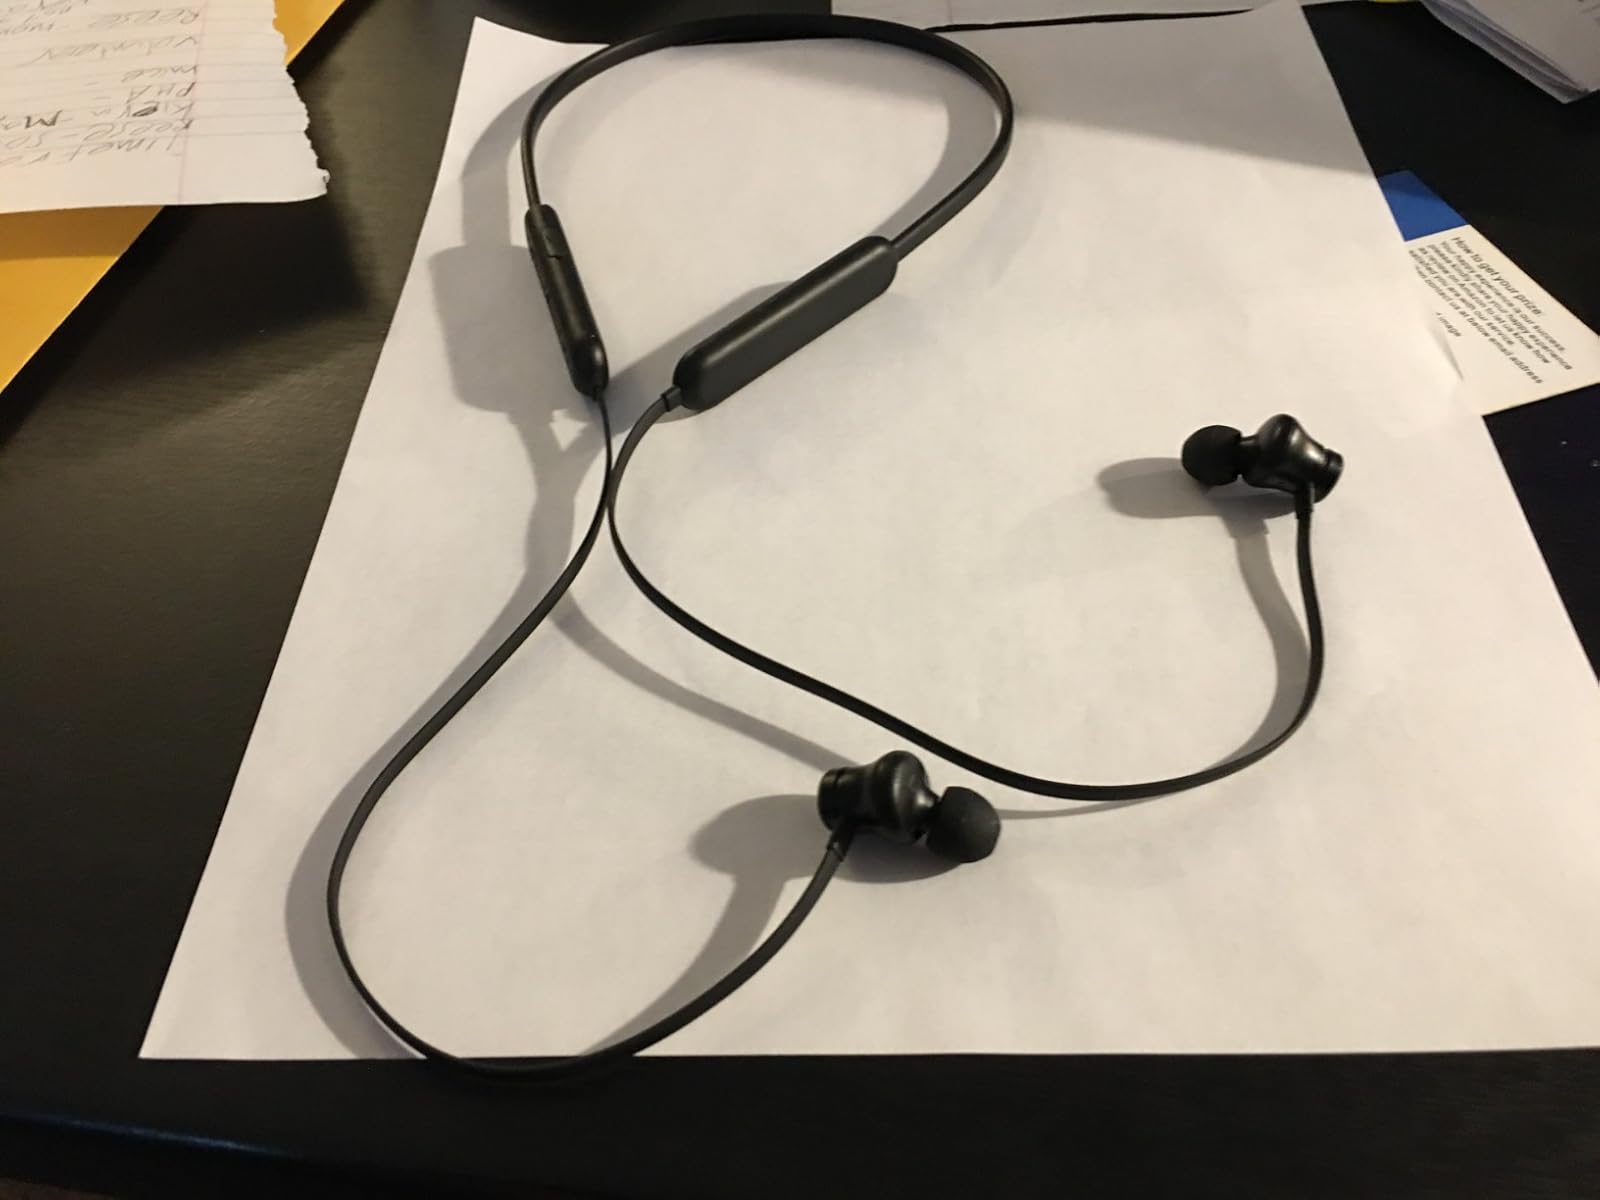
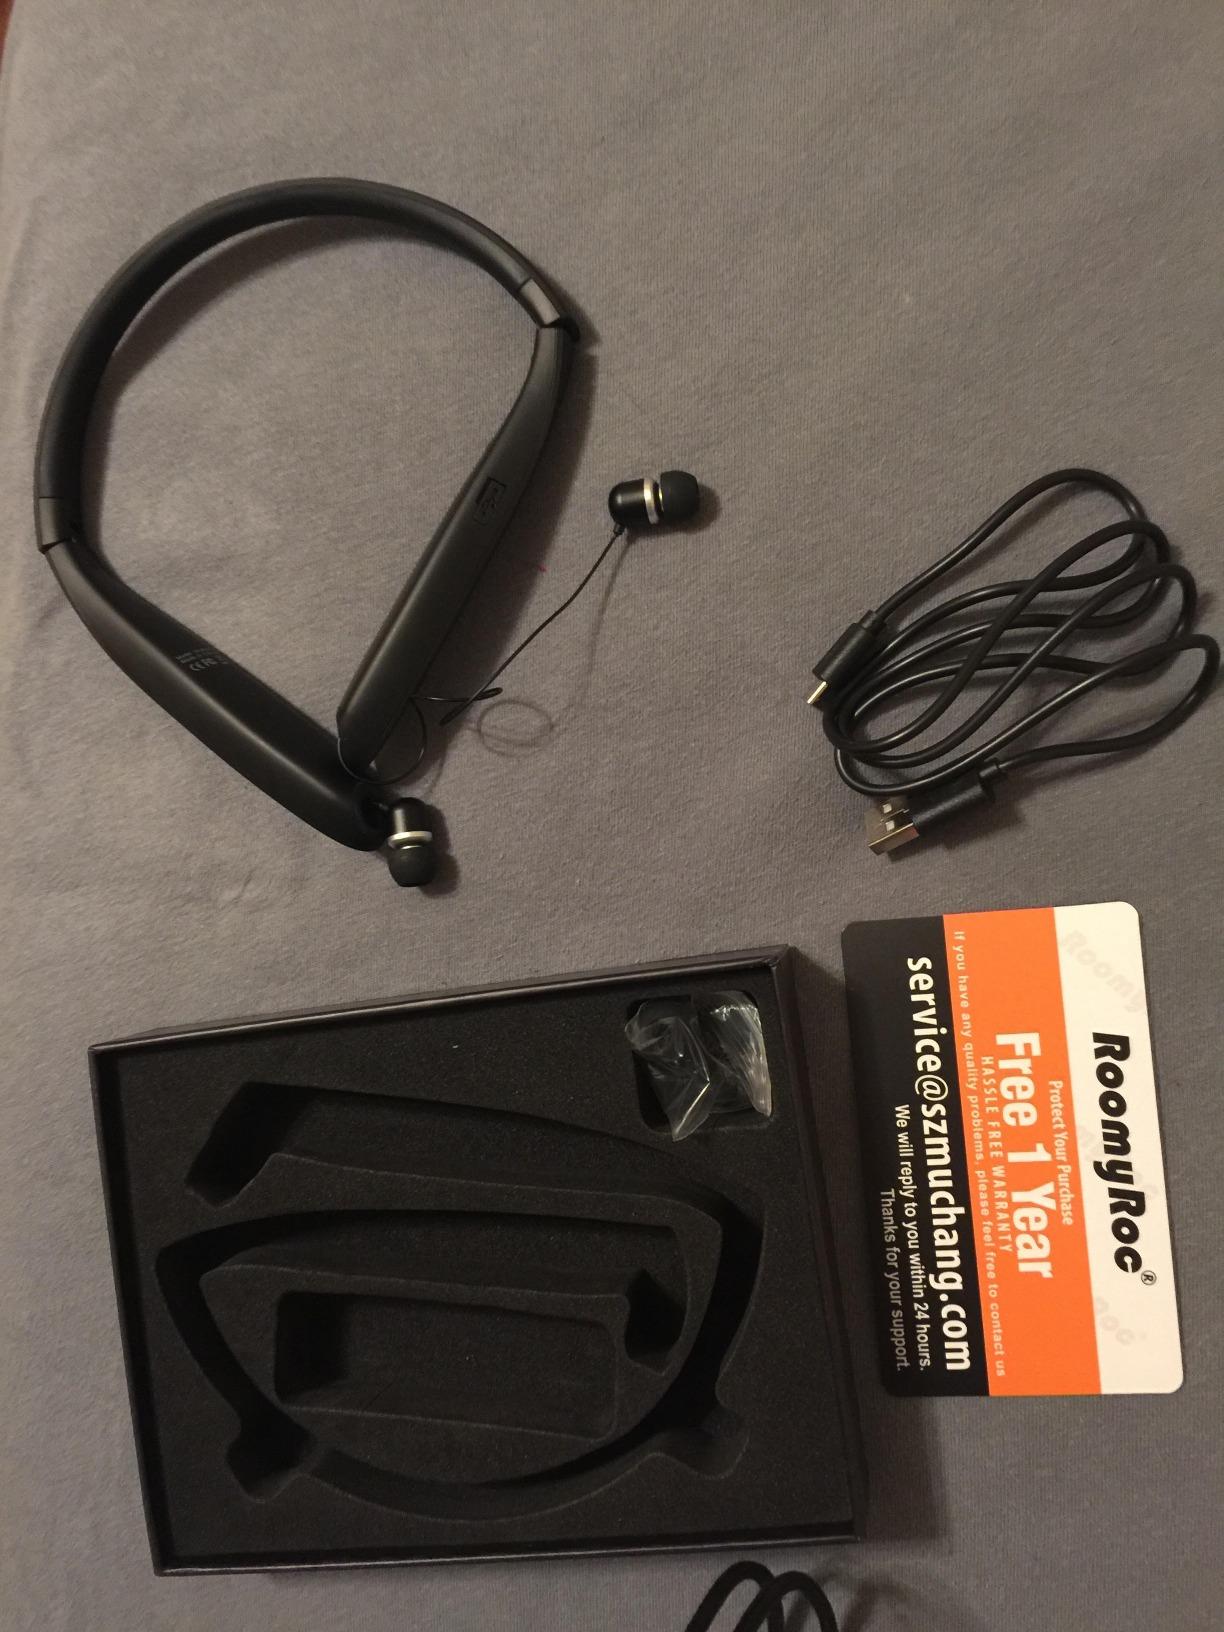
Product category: earbuds
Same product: no